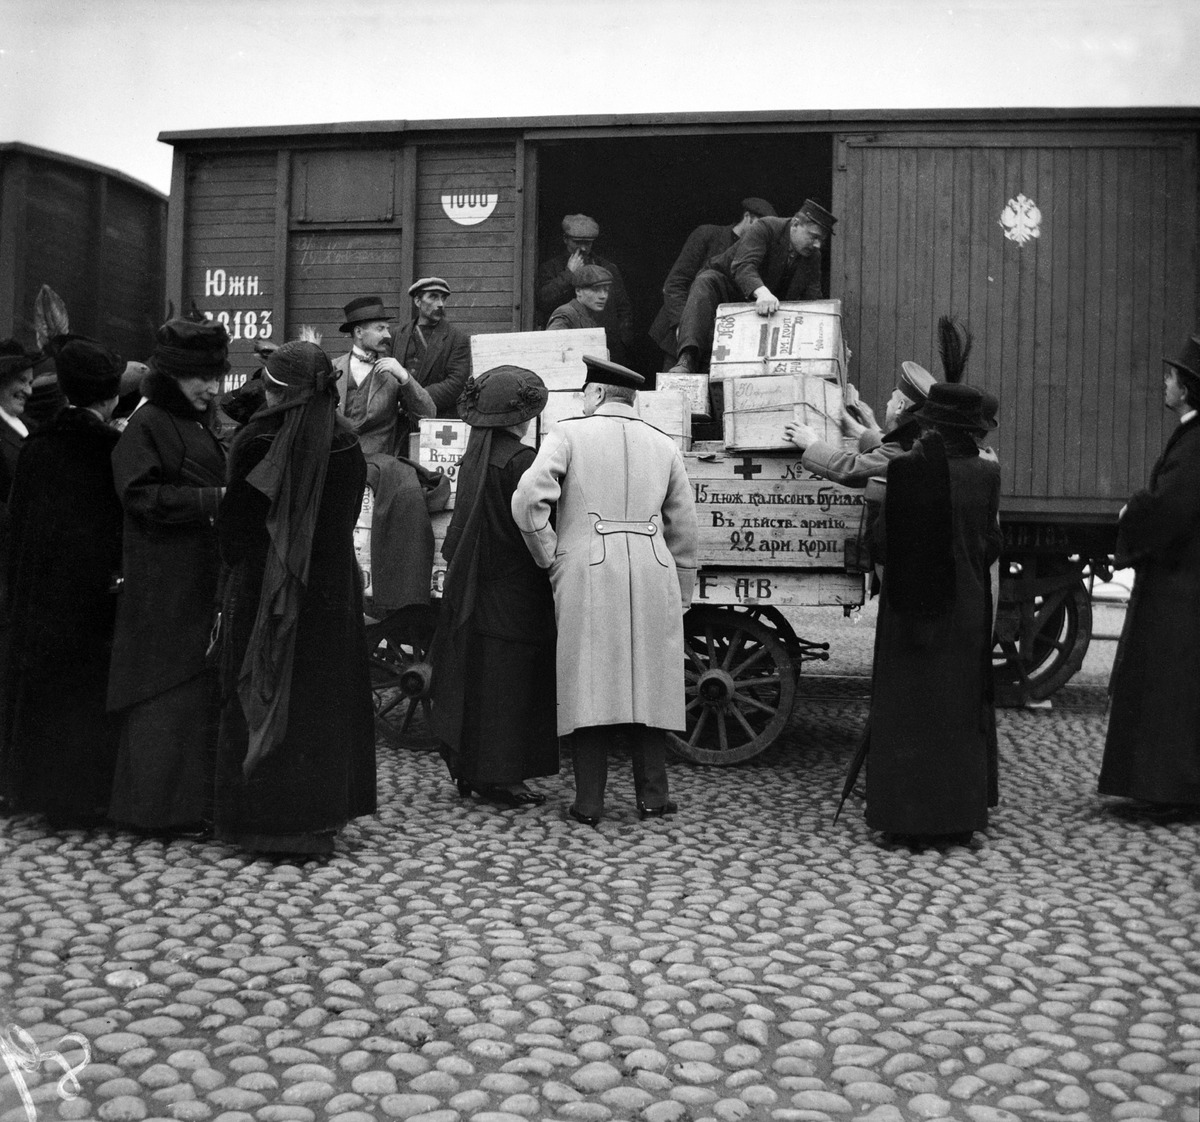
Ensimmäinen maailmansota
sisällön kuvaus: Ensimmäinen maailmansota. Lääketarpeiden ym. kuljetusta rintamalla.

Lastausta seuraamassa myös kenraalikuvernööri Seyn. mustavalkoinen
Kuvaaja: Timiriasew, Ivan, valokuvaaja
Ajankohta: kuvausaika 1914
Paikka: Suomi, Uusimaa, Helsinki, Kluuvi Helsinki, Rautatieasema
Aiheet: Seyn, Frans Albert, Venäjän keisarillinen armeija, sodat, ensimmäinen maailmansota, kuljetus, kuljetuskalustorautatiekuljetus, ratapihat, viranomaiset, venäläiset